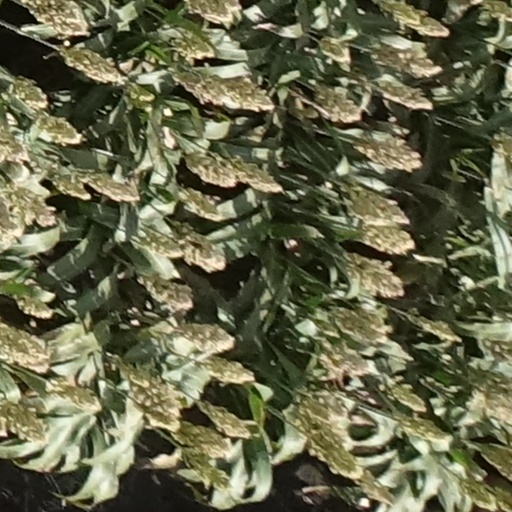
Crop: sorghum